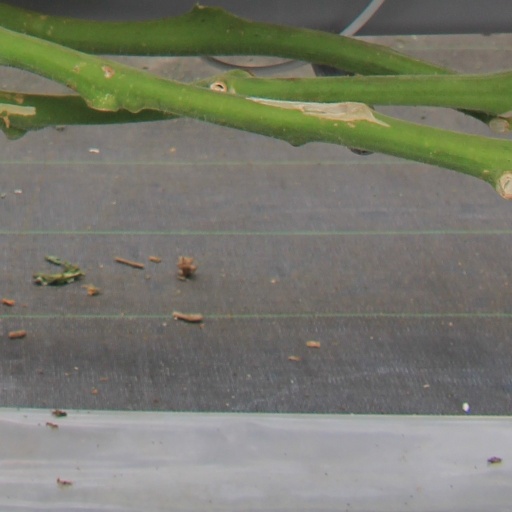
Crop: tomato